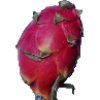
Label: Pitahaya Red 1